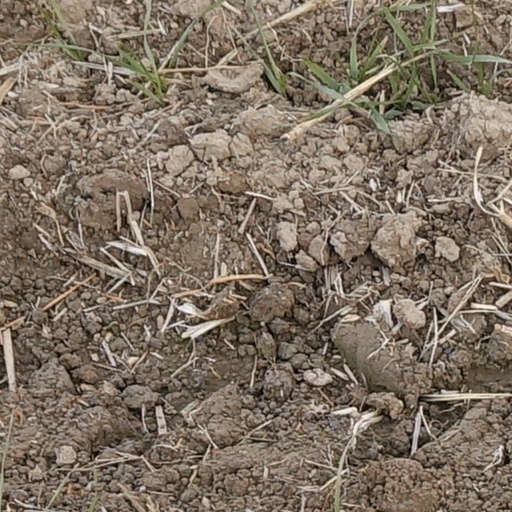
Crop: wheat